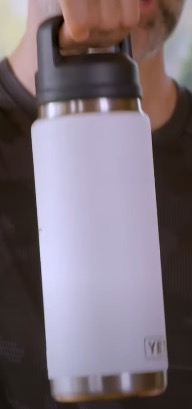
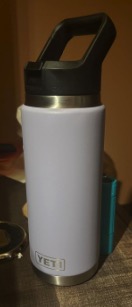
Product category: misc
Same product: yes